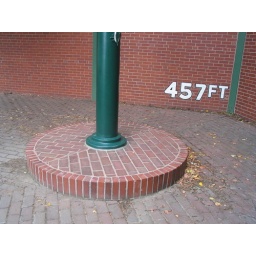
Forbes Field inexplicably had a pole in play in center field before the Astros inexplicably had one in Minute Maid Field.